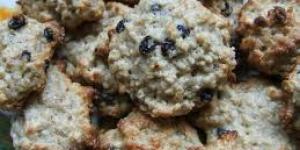
galletas mexico lindo